Georgia pound

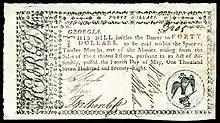
Bill of 1778 worth forty Spanish dollars, i.e. ten Georgia pounds.

The pound was the currency of Georgia until 1793. Initially, sterling coin circulated. This was supplemented from 1735 with local paper money denominated in £sd, with 1 pound = 20 shillings = 240 pence.